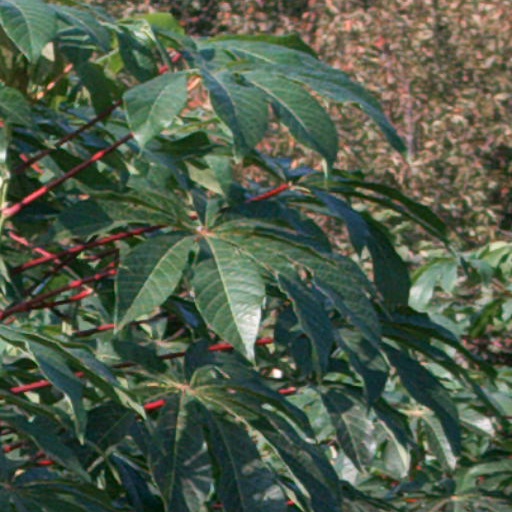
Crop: cassava